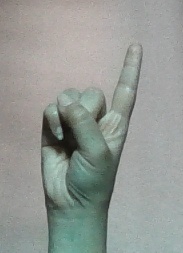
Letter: bb